Describe the emotion expressed in this image:  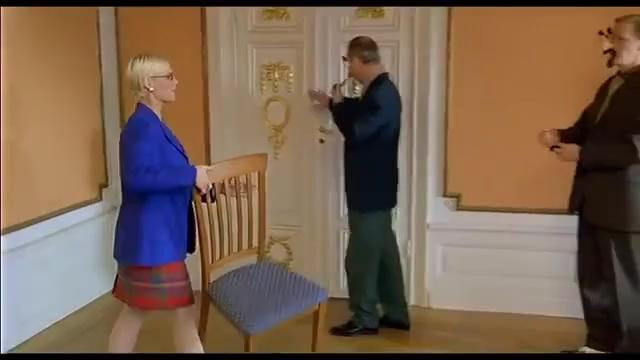
This person displays Fear, valence and arousal with low intensity.